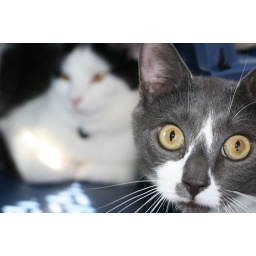
cats in the car